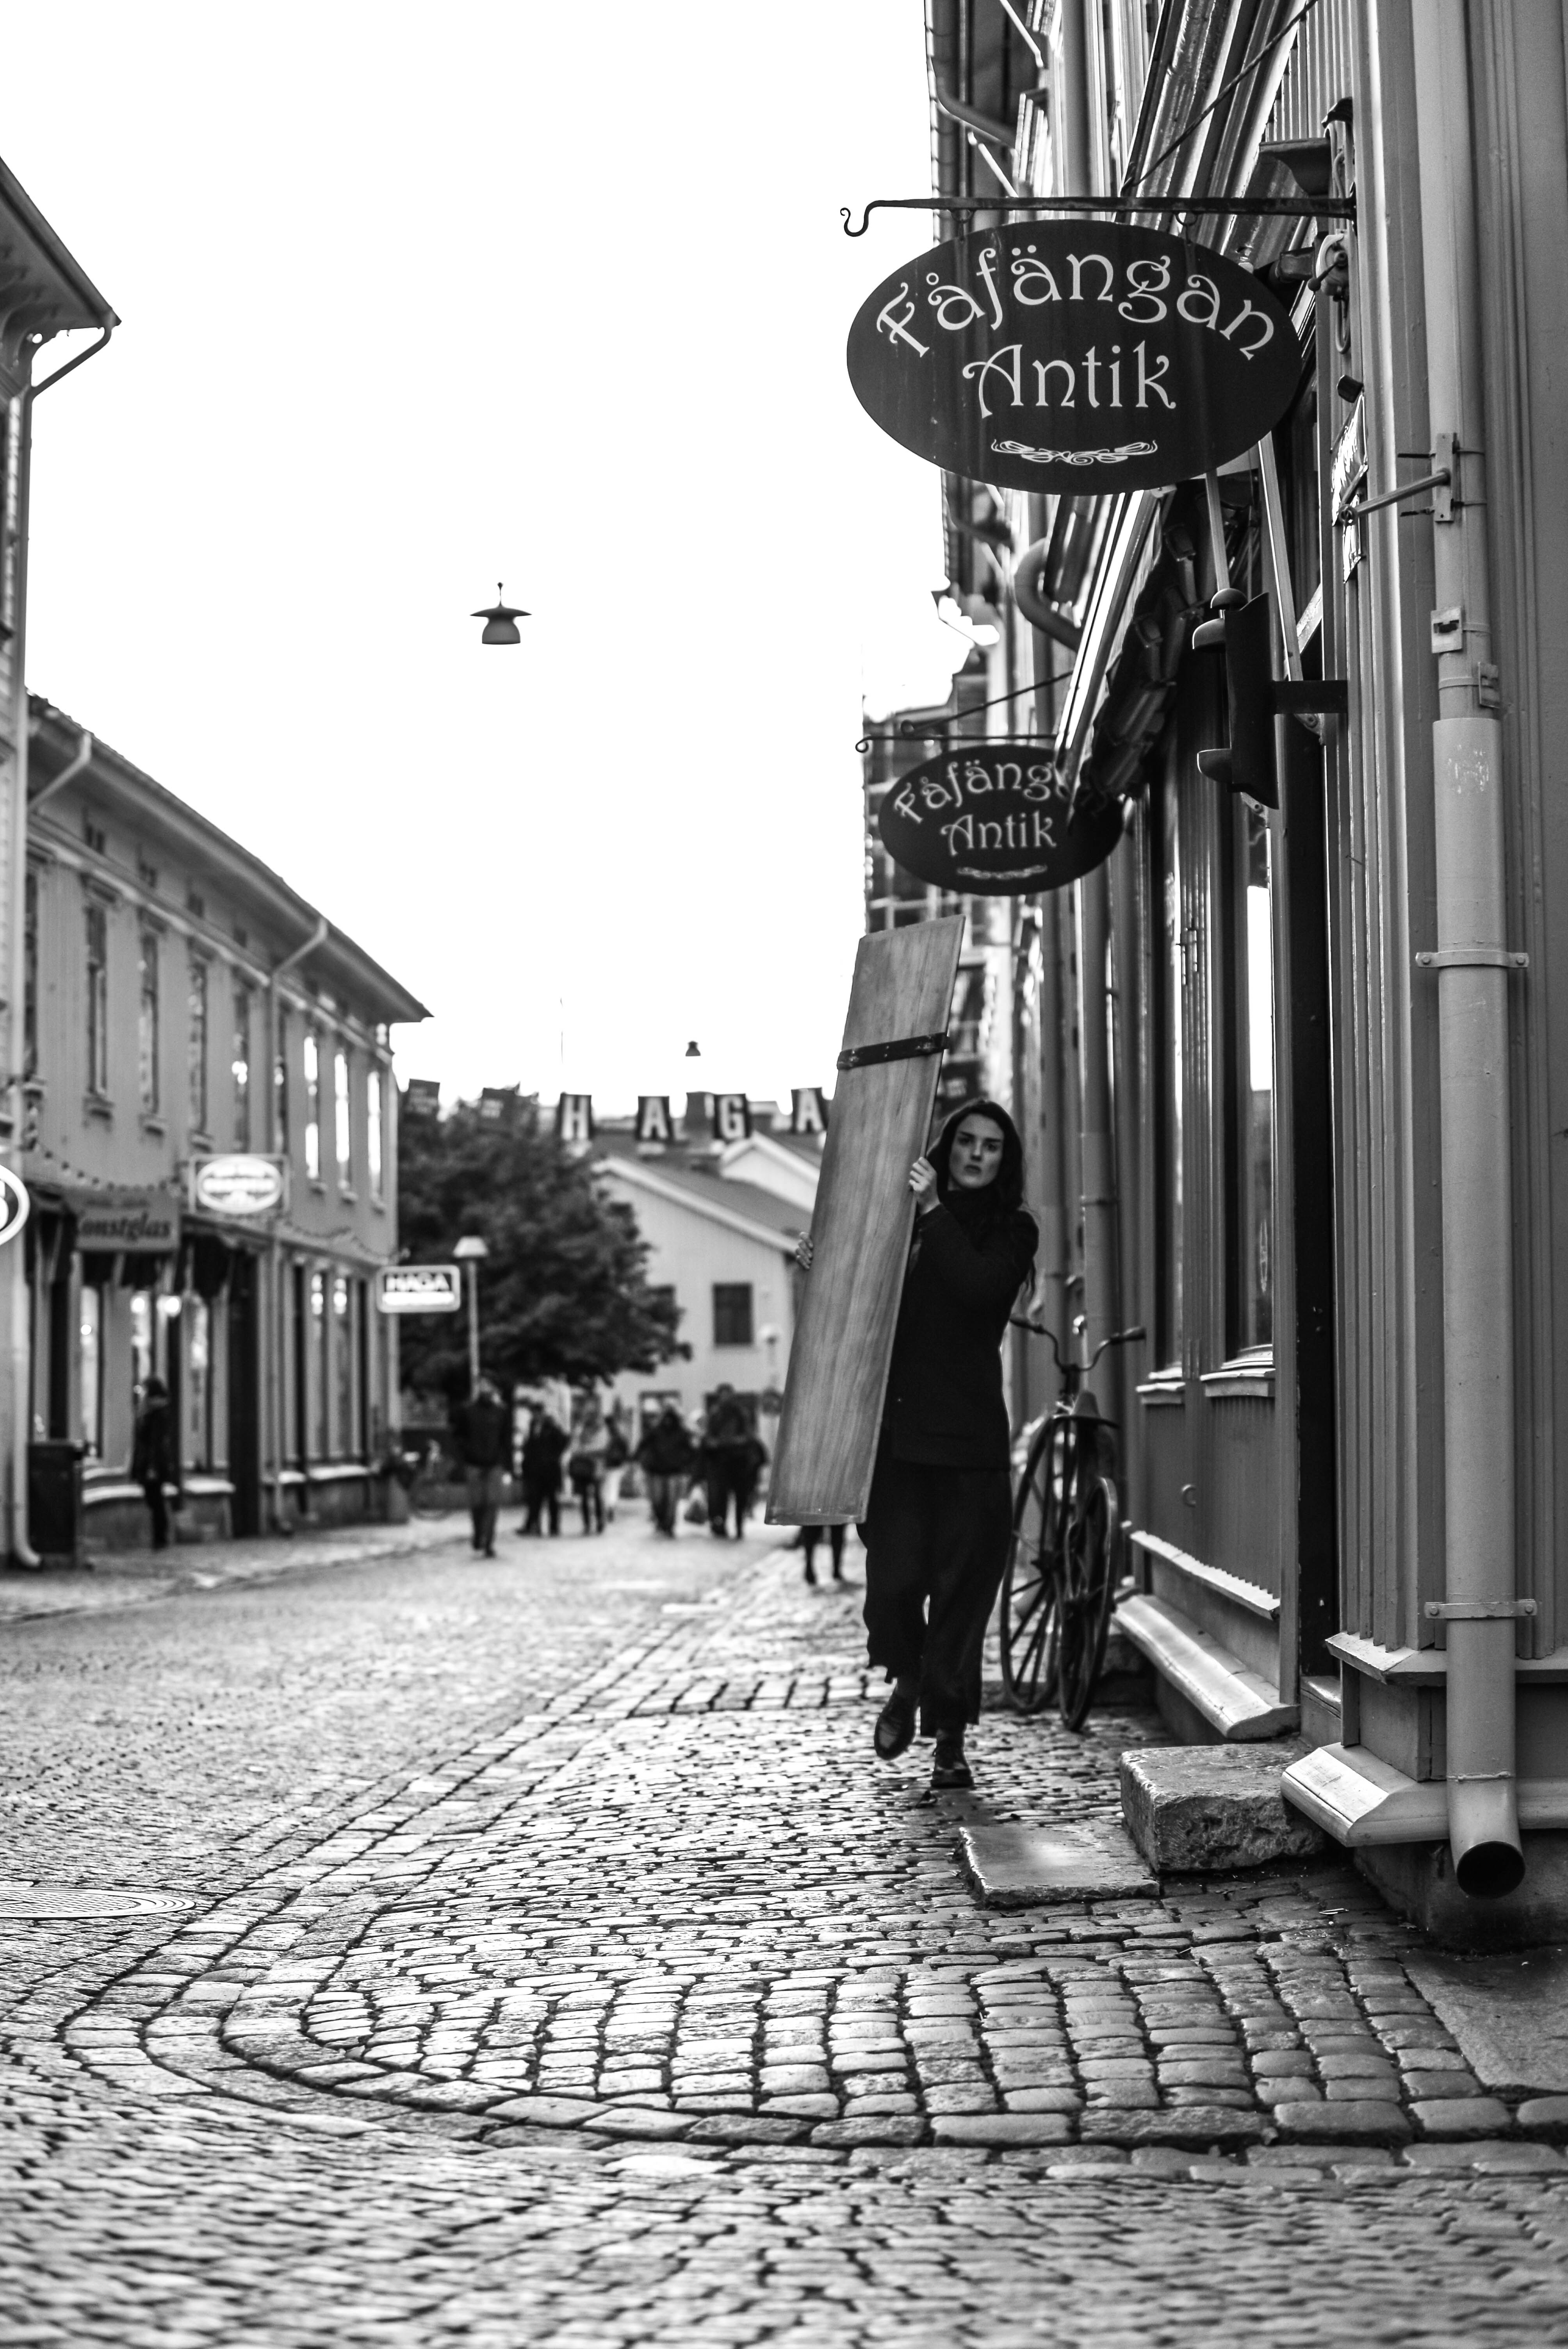
pedestrian, black and white, road, street, photography, town, alley, city, cityscape, shop, street light, monochrome, lighting, makeup, infrastructure, photograph, lipstick, metropolis, goods, urban area, monochrome photography, closes